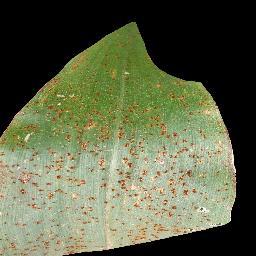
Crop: corn
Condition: (maize)_common_rust